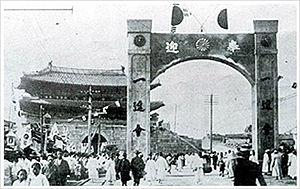
L'Iljinhoe est une organisation nationale coréenne pro-japonaise formée le 8 août 1904. Un rapport japonais indique que le nombre de ses membres est d'environ 800 000, mais un autre commandé par le résident-général de Corée en 1910 montre que leur nombre serait d'environ 90 000. Après avoir constaté l'échec de la politique isolationniste de la Corée, le parti commence à prétendre que le pays ne peut pas développer une société capitaliste seul et réclame une fusion avec l'empire du Japon. Song Byung-joon, le chef de l'organisation et haut fonctionnaire du gouvernement coréen avant la signature du traité d'annexion de la Corée, qui est considéré comme l'un des principaux traîtres nationaux de la Corée, pousse activement à l'annexion et reçoit un titre de noblesse de la part du gouvernement japonais en 1920. Le groupe est dissout le 26 septembre 1910, un mois après le traité d'annexion.
Chinilpa est un terme coréen désignant des Coréens ayant collaboré avec l'Empire du Japon au temps de la domination japonaise de la Corée de 1910 à 1945, ou peu auparavant du temps de l'Empire coréen. Aujourd'hui, le mot est souvent utilisé de façon négative contre les Coréens trop japonophiles.